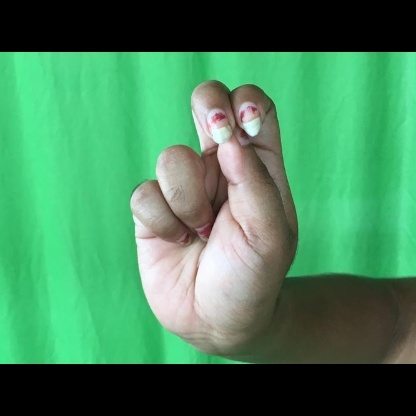
Mudra: Katakamukha